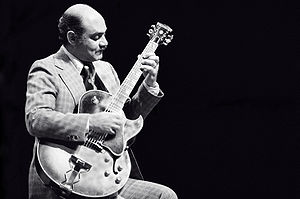
Joe Pass
Joe Pass, født Joseph Anthony Passalaqua var en amerikansk jazzguitarist. Han blev kendt for at spille med sangerinden Ella Fitzgerald, men var også en brilliant sologuitarist, hvor han spillede fuldstændig alene med sin hollow-body Gibson, hvilket ikke mange andre jazzguitarister har gjort sig bemærket som.